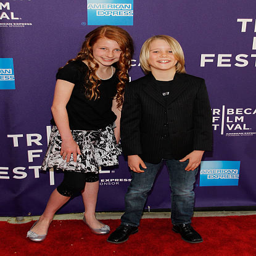
actors attend the premiere during festival .